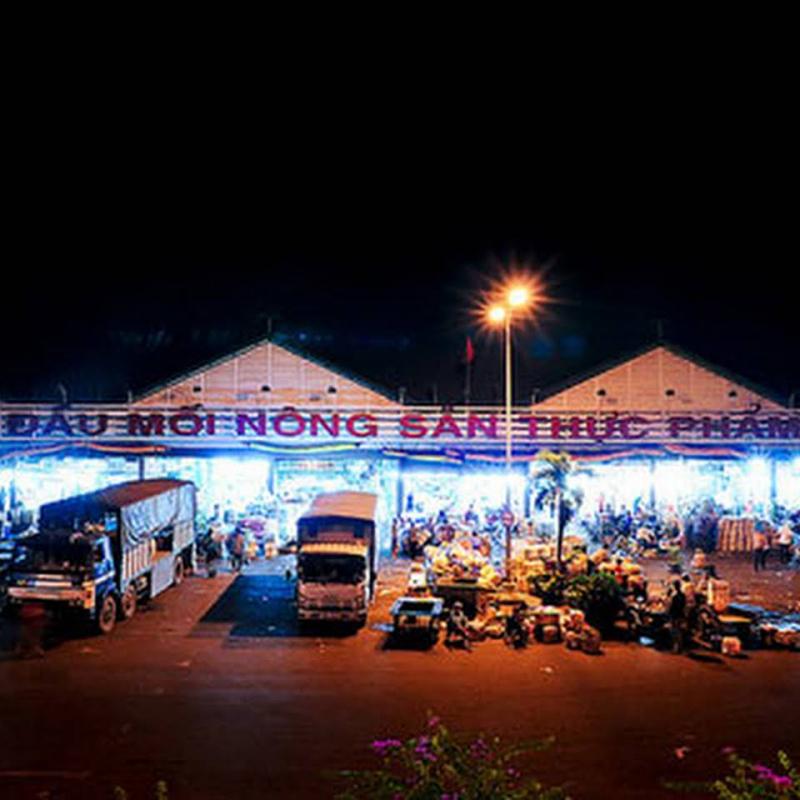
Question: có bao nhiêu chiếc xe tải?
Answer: có hai chiếc xe tải